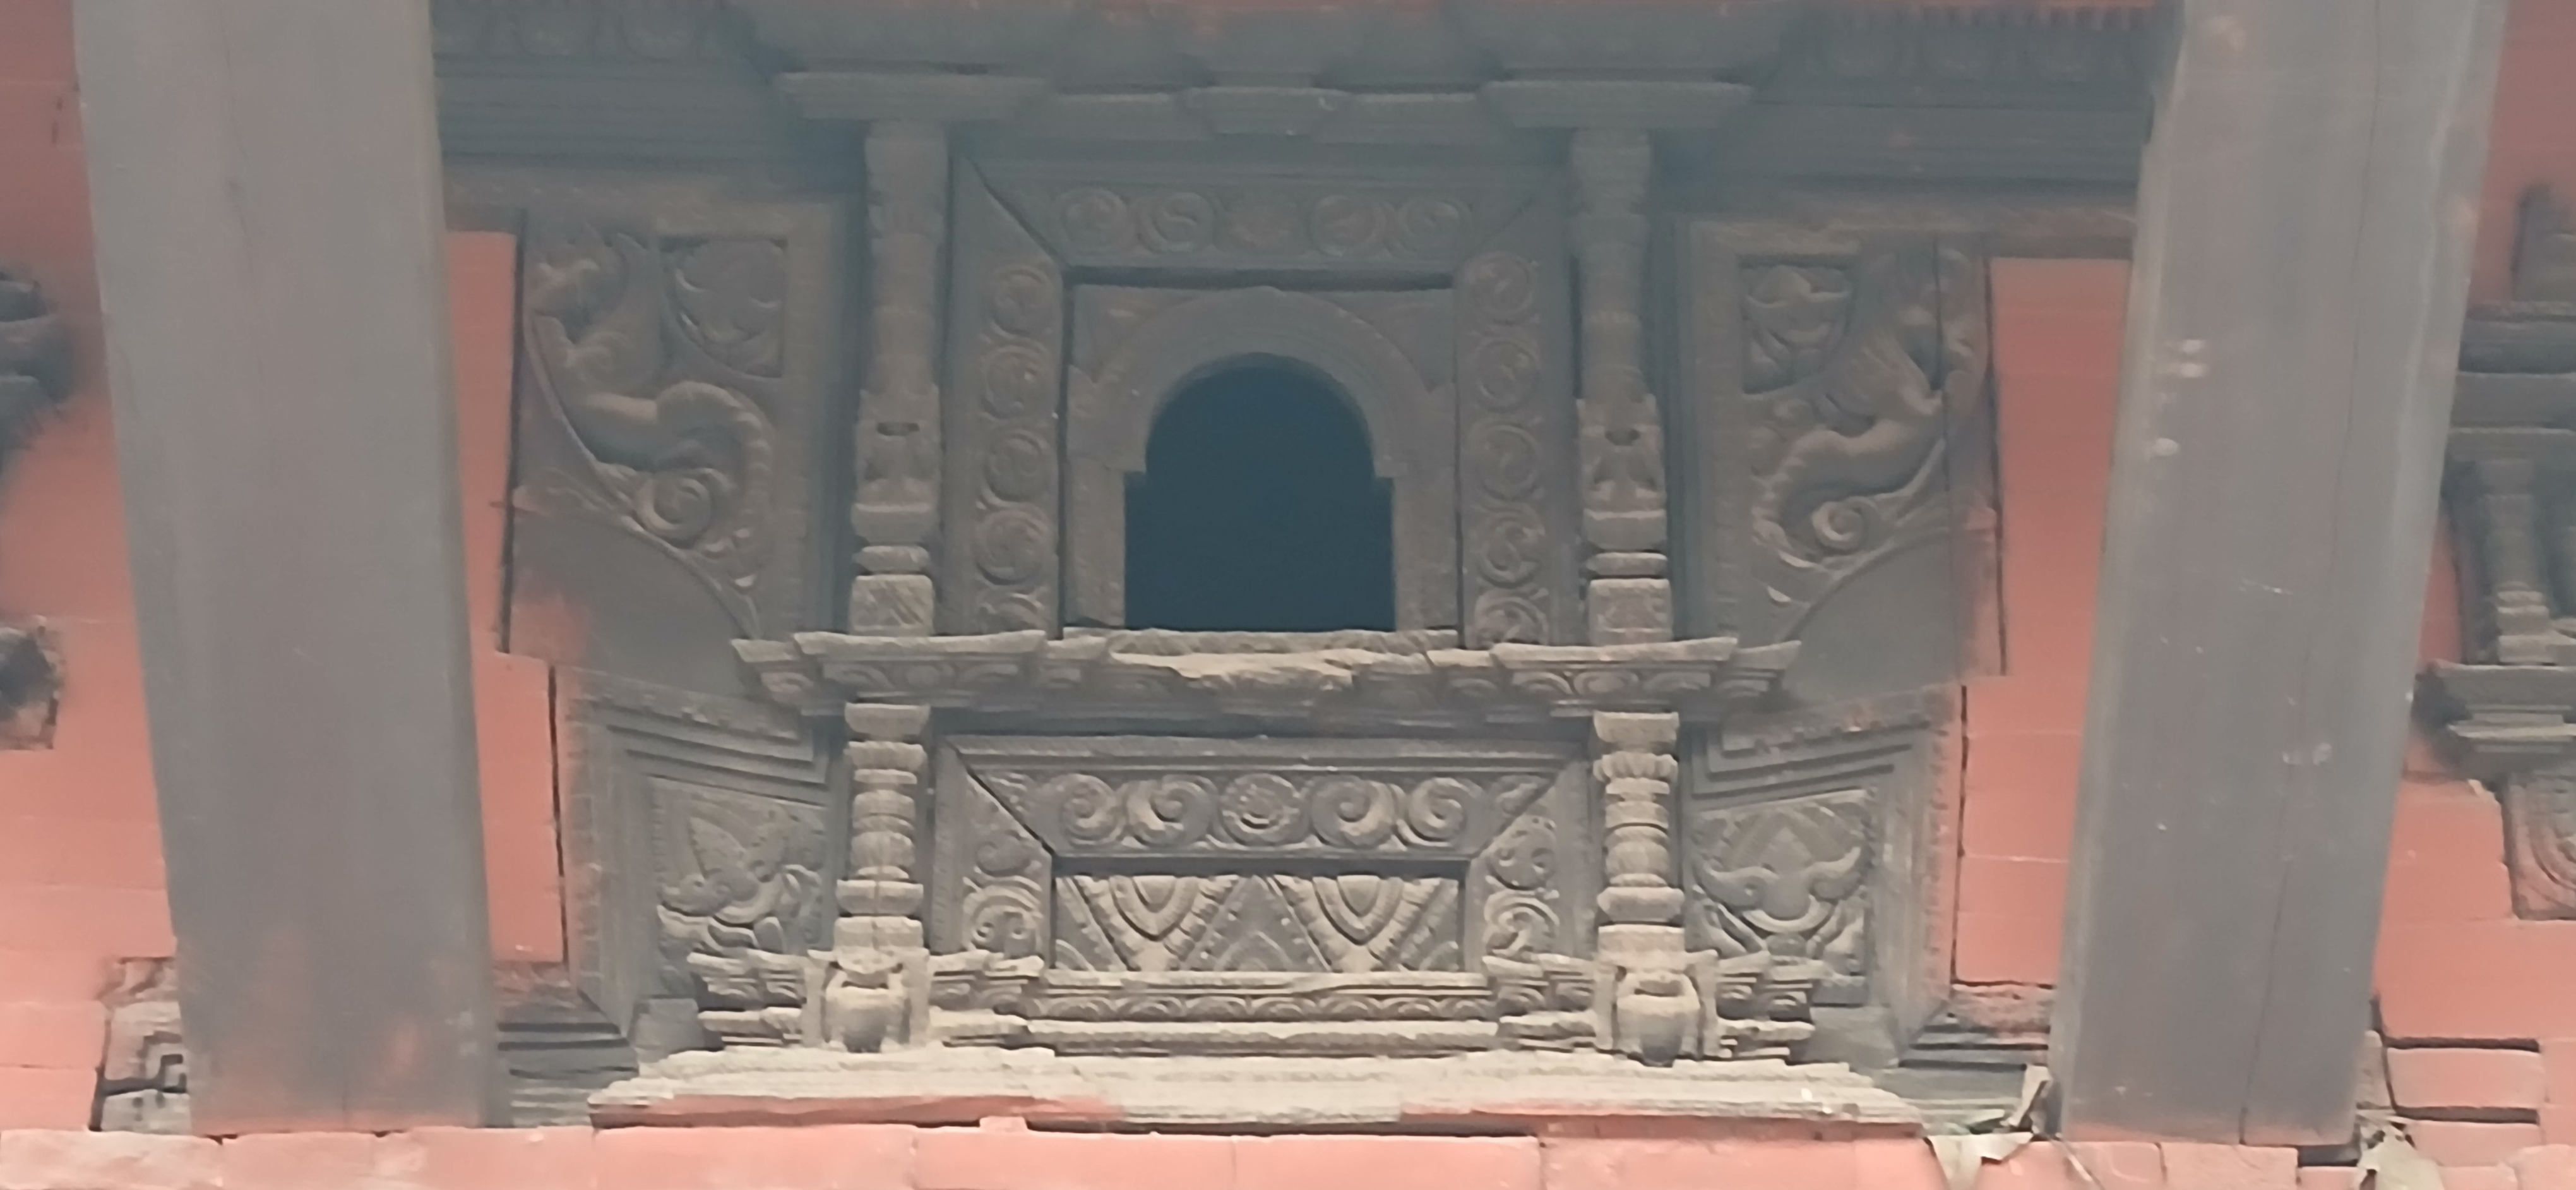
Heritage site: Badrinath_Temple